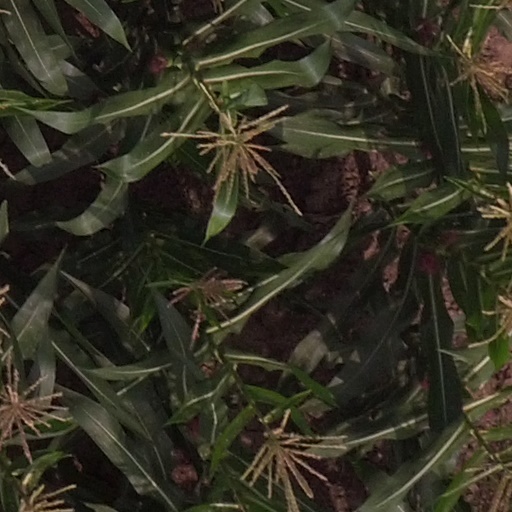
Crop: maize; corn